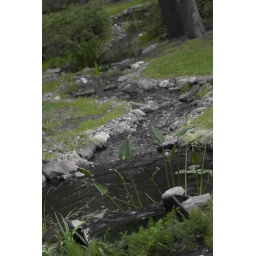
Changed the water to grayscale in order to make the grass stand out more